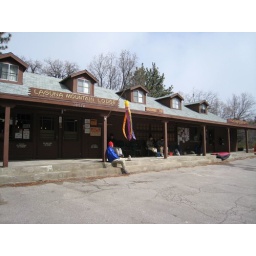
Our first resupply stop at Mt. Laguna Lodge. Old Corpus is in the blue jacket and red hat.